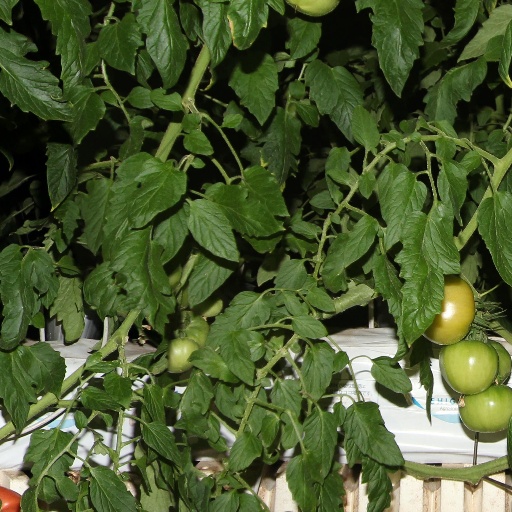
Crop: tomato